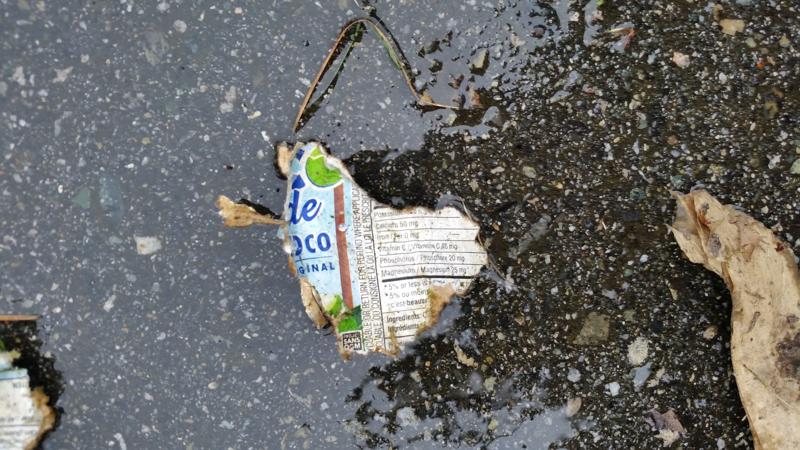
Waste category: trash